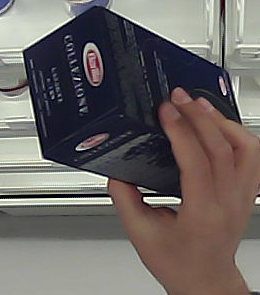
Product: barilla_lasagne